History of Serbia

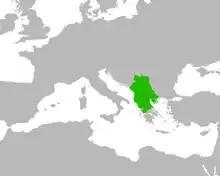
Approximate borders of the Serbian Empire in 1350

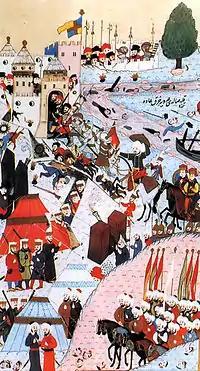
The 1456 Siege of Belgrade by Ottoman Sultan Mehmed II

The Serbs in the Byzantine world lived in the so-called "Slav lands", lands initially out of Byzantine control and independent. The Vlastimirović dynasty established the Serbian Principality ca. 780. In 822, Frankish annalists recorded that for the Serbs "is said to be holding the large part of Dalmatia". Christianization of Serbs, initiated in the 7th century, was a gradual process, finalized by the middle of the 9th century. In the mid-10th century, Serbian state stretched between the shores of the Adriatic Sea, the Neretva, the Sava, the Morava, and Skadar. Ethnic identity of local populations remains a matter of historiographical disputes.